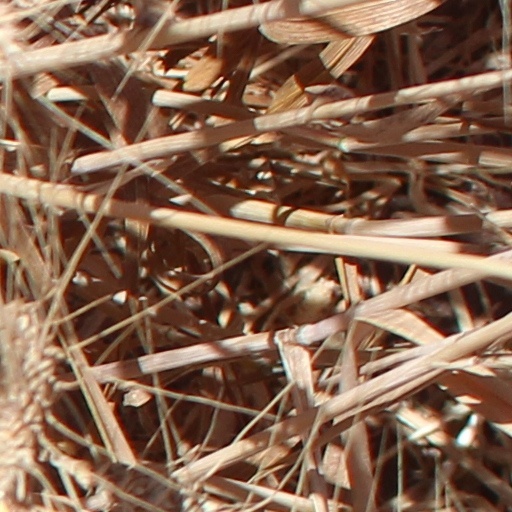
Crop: wheat